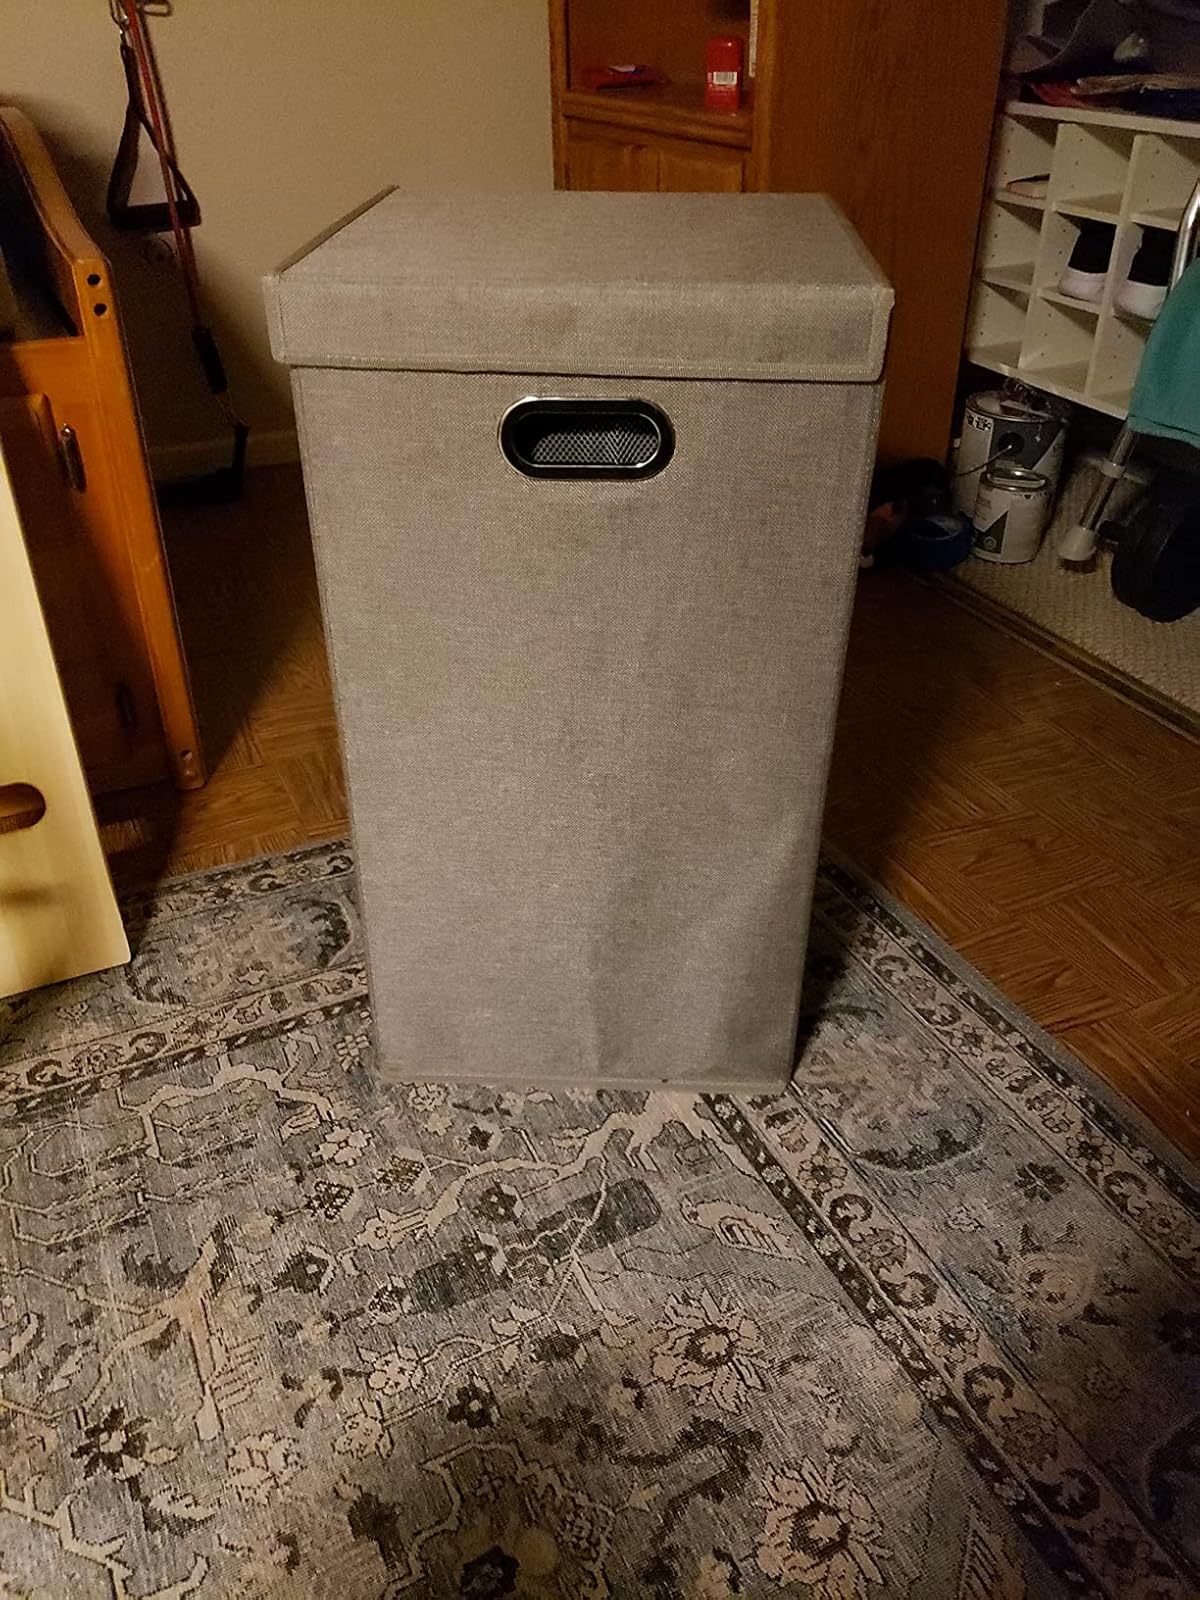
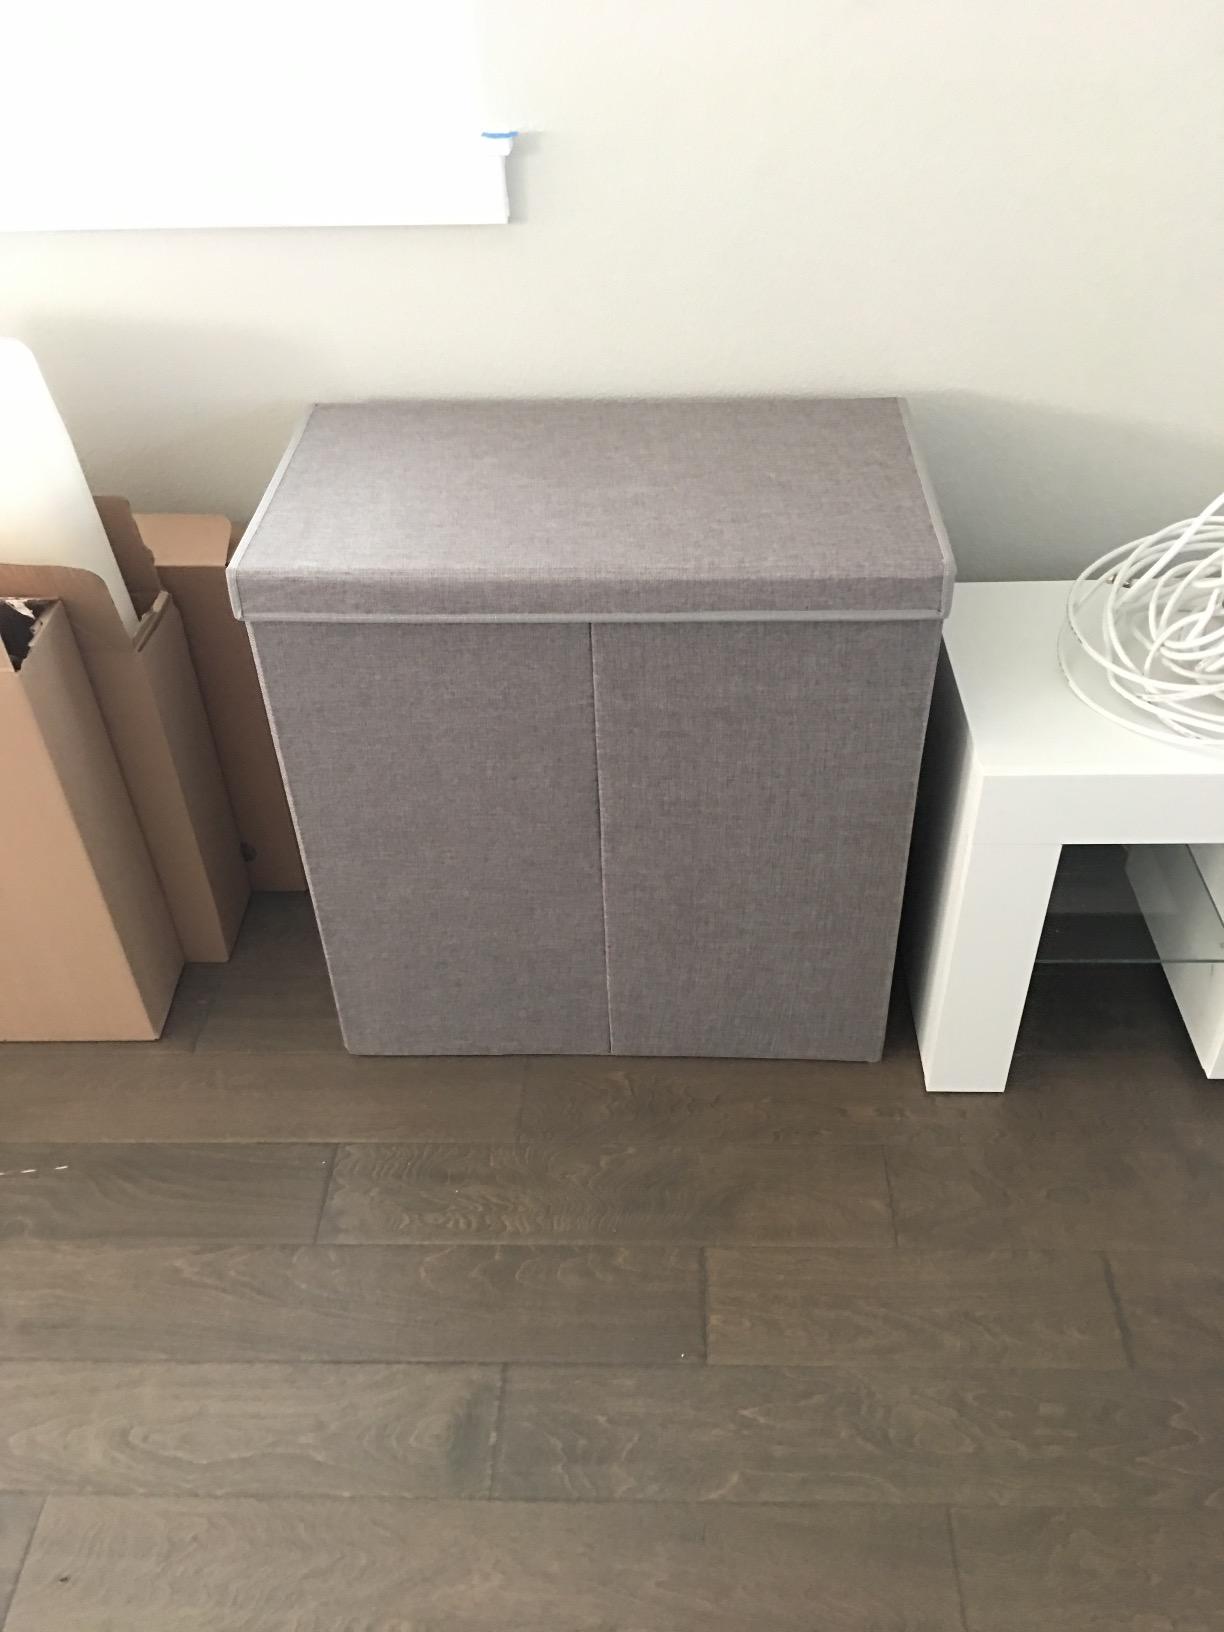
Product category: items_hamper
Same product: no